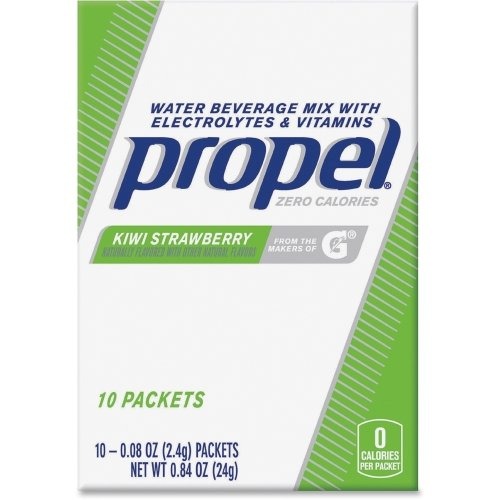
Item Name: Propel Kiwi Strawberry Water Beverage Mix with Electrolytes & Vitamins, 0.08 oz, 10 count (12 Pack)
Bullet Point: Propel Kiwi Strawberry Water Beverage Mix with Electrolytes & Vitamins, 0.08 oz, 10 count (12 Pack)
Product Description: Propel Kiwi Strawberry Water Beverage Mix with Electrolytes & Vitamins, 0.08 oz, 10 count (12 Pack) When you sweat you lose more than water. Propel Kiwi Strawberry Water Beverage Mix with Electrolytes & Vitamins helps replace fluid and essential electrolytes to help you have a great workout.Contains no fruit juice, no calories.
Value: 10.08
Unit: Ounce

Price: 5.435